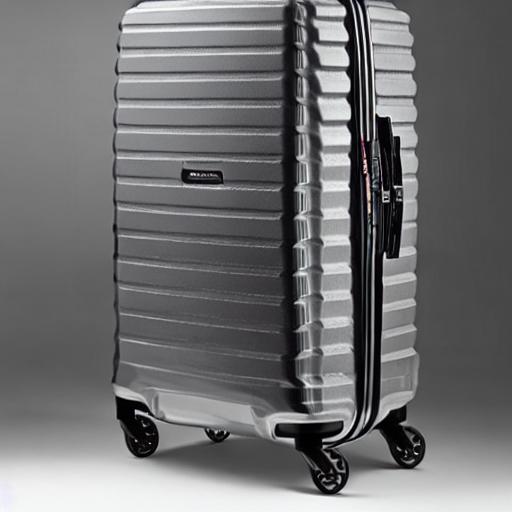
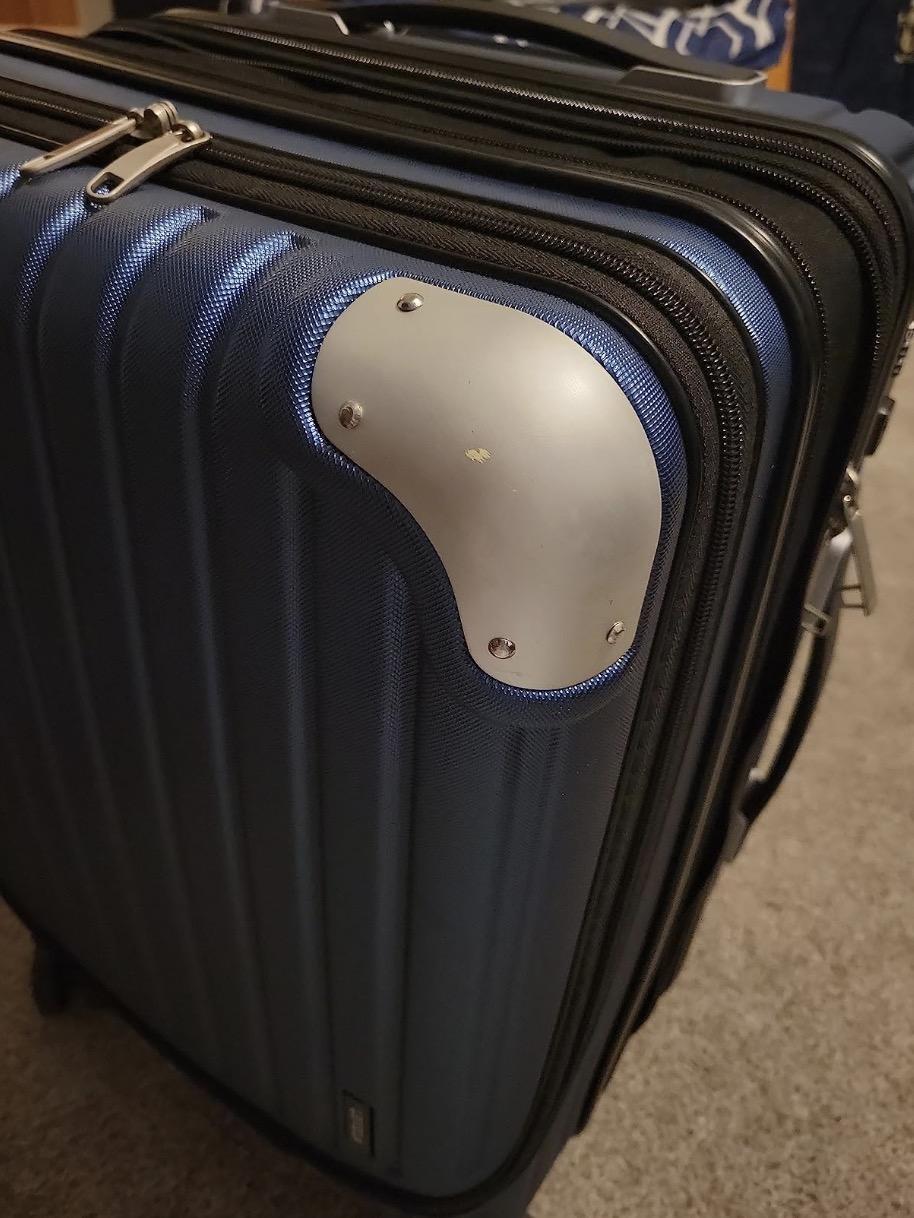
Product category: items_tea
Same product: no